Soldaderas

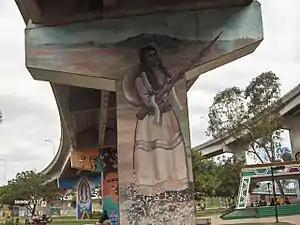
La Soldadera mural from Chicano Park in Barrio Logan, San Diego, California

The development of photography allowed for a greater range of social types recorded for history. A number were photographed in formal poses. One woman was photographed by the H. J. Gutiérrez agency, identified on the photo along with the photographic company's name as Herlinda Perry in Ciudad Juárez in May 1911. She is shown holding a .30–30 carbine while seated on a low fence dressed in a skirt and blouse, with crossed bandoliers and two cartridge belts around her waist. So far, nothing further is known about her. Another posed photo of Maderista soldaderas shown with bandoliers and rifles, with one Herlinda González in it. The women are well turned out in dresses. Two men flank the line of soldaderas, and two children also with bandoliers and rifles kneel in front of the group. The founder of the Neutral White Cross, Elena Arizmendi Mejia was photographed as a soldadera, supposedly as a joke. She was already a prominent woman taking an active role in the revolution. The photo of her as a soldadera was published in the newspapers, and her antagonists attempted to use to say she was violating the neutrality of the medical organization. However, José Guadalupe Posada made a lithograph from the photo and published it as the cover for corridos about the revolution, titling the image "La Maderista."